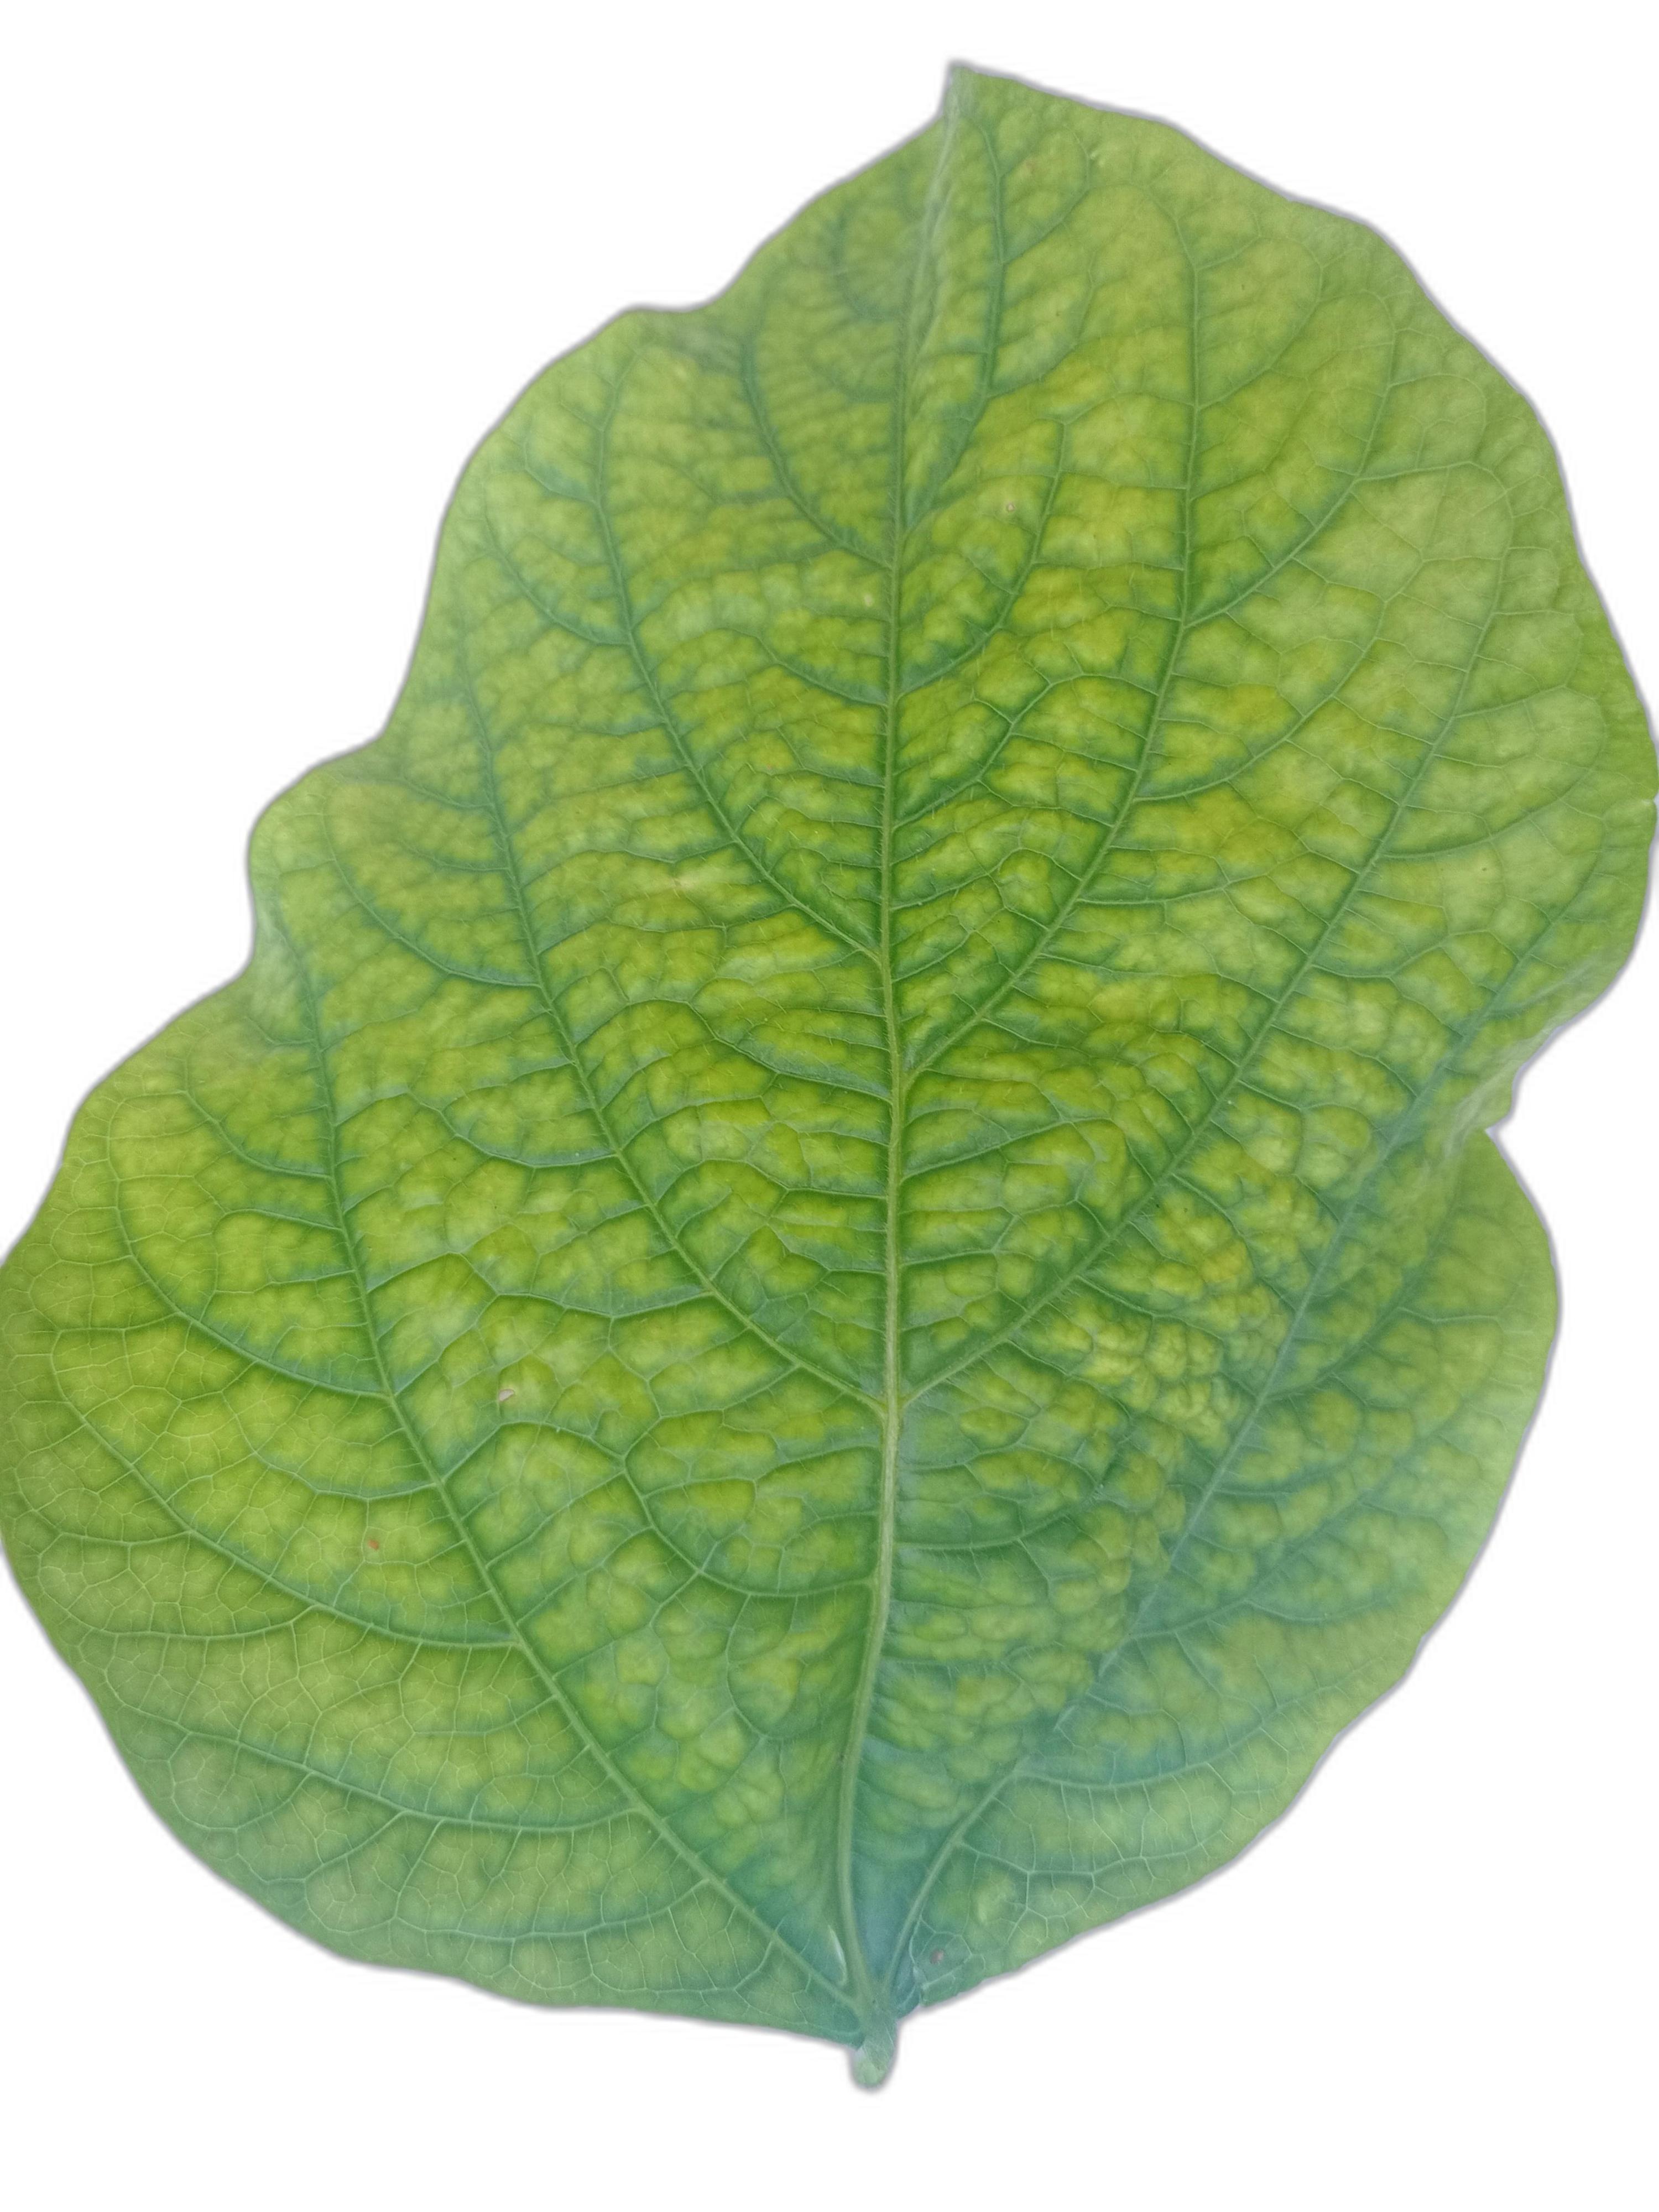
Label: Leaf Crinkle